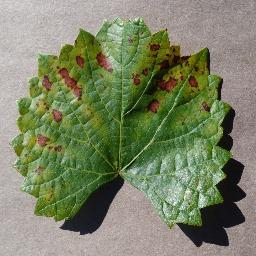
Label: Grape___Esca_(Black_Measles)